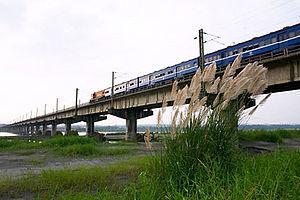
Le transport ferroviaire à Taïwan consiste en un réseau de 1691,8 km de chemin de fer. Bien qu'il ne soit plus le mode de transport aussi dominant qu'auparavant, le transport ferroviaire s'avère extrêmement important à Taïwan en raison de la forte densité de population, notamment le long du corridor occidental densément peuplé. En 2016, plus de 1,09 milliard de passagers ont voyagé par train à Taïwan, soit une moyenne de 2,99 millions de passagers par jour.